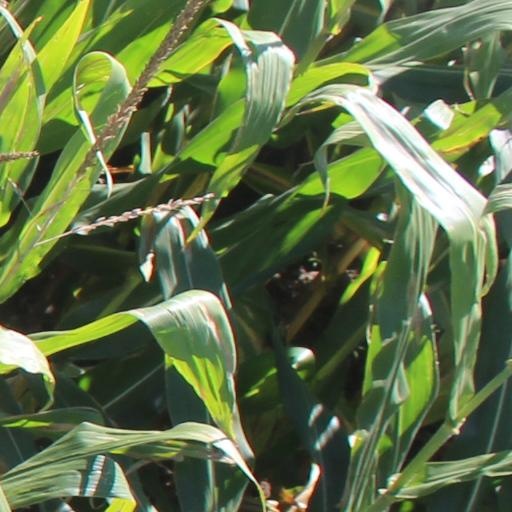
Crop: maize; corn